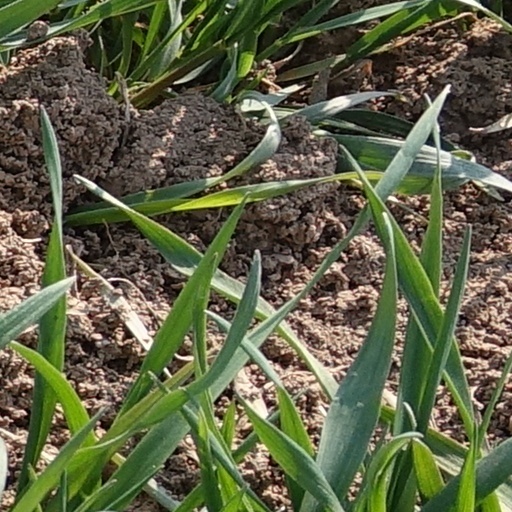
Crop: wheat